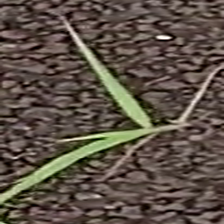
Weed species: Digitaria_SP_(Digitaria Sanguinalis )